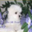
Label: dog